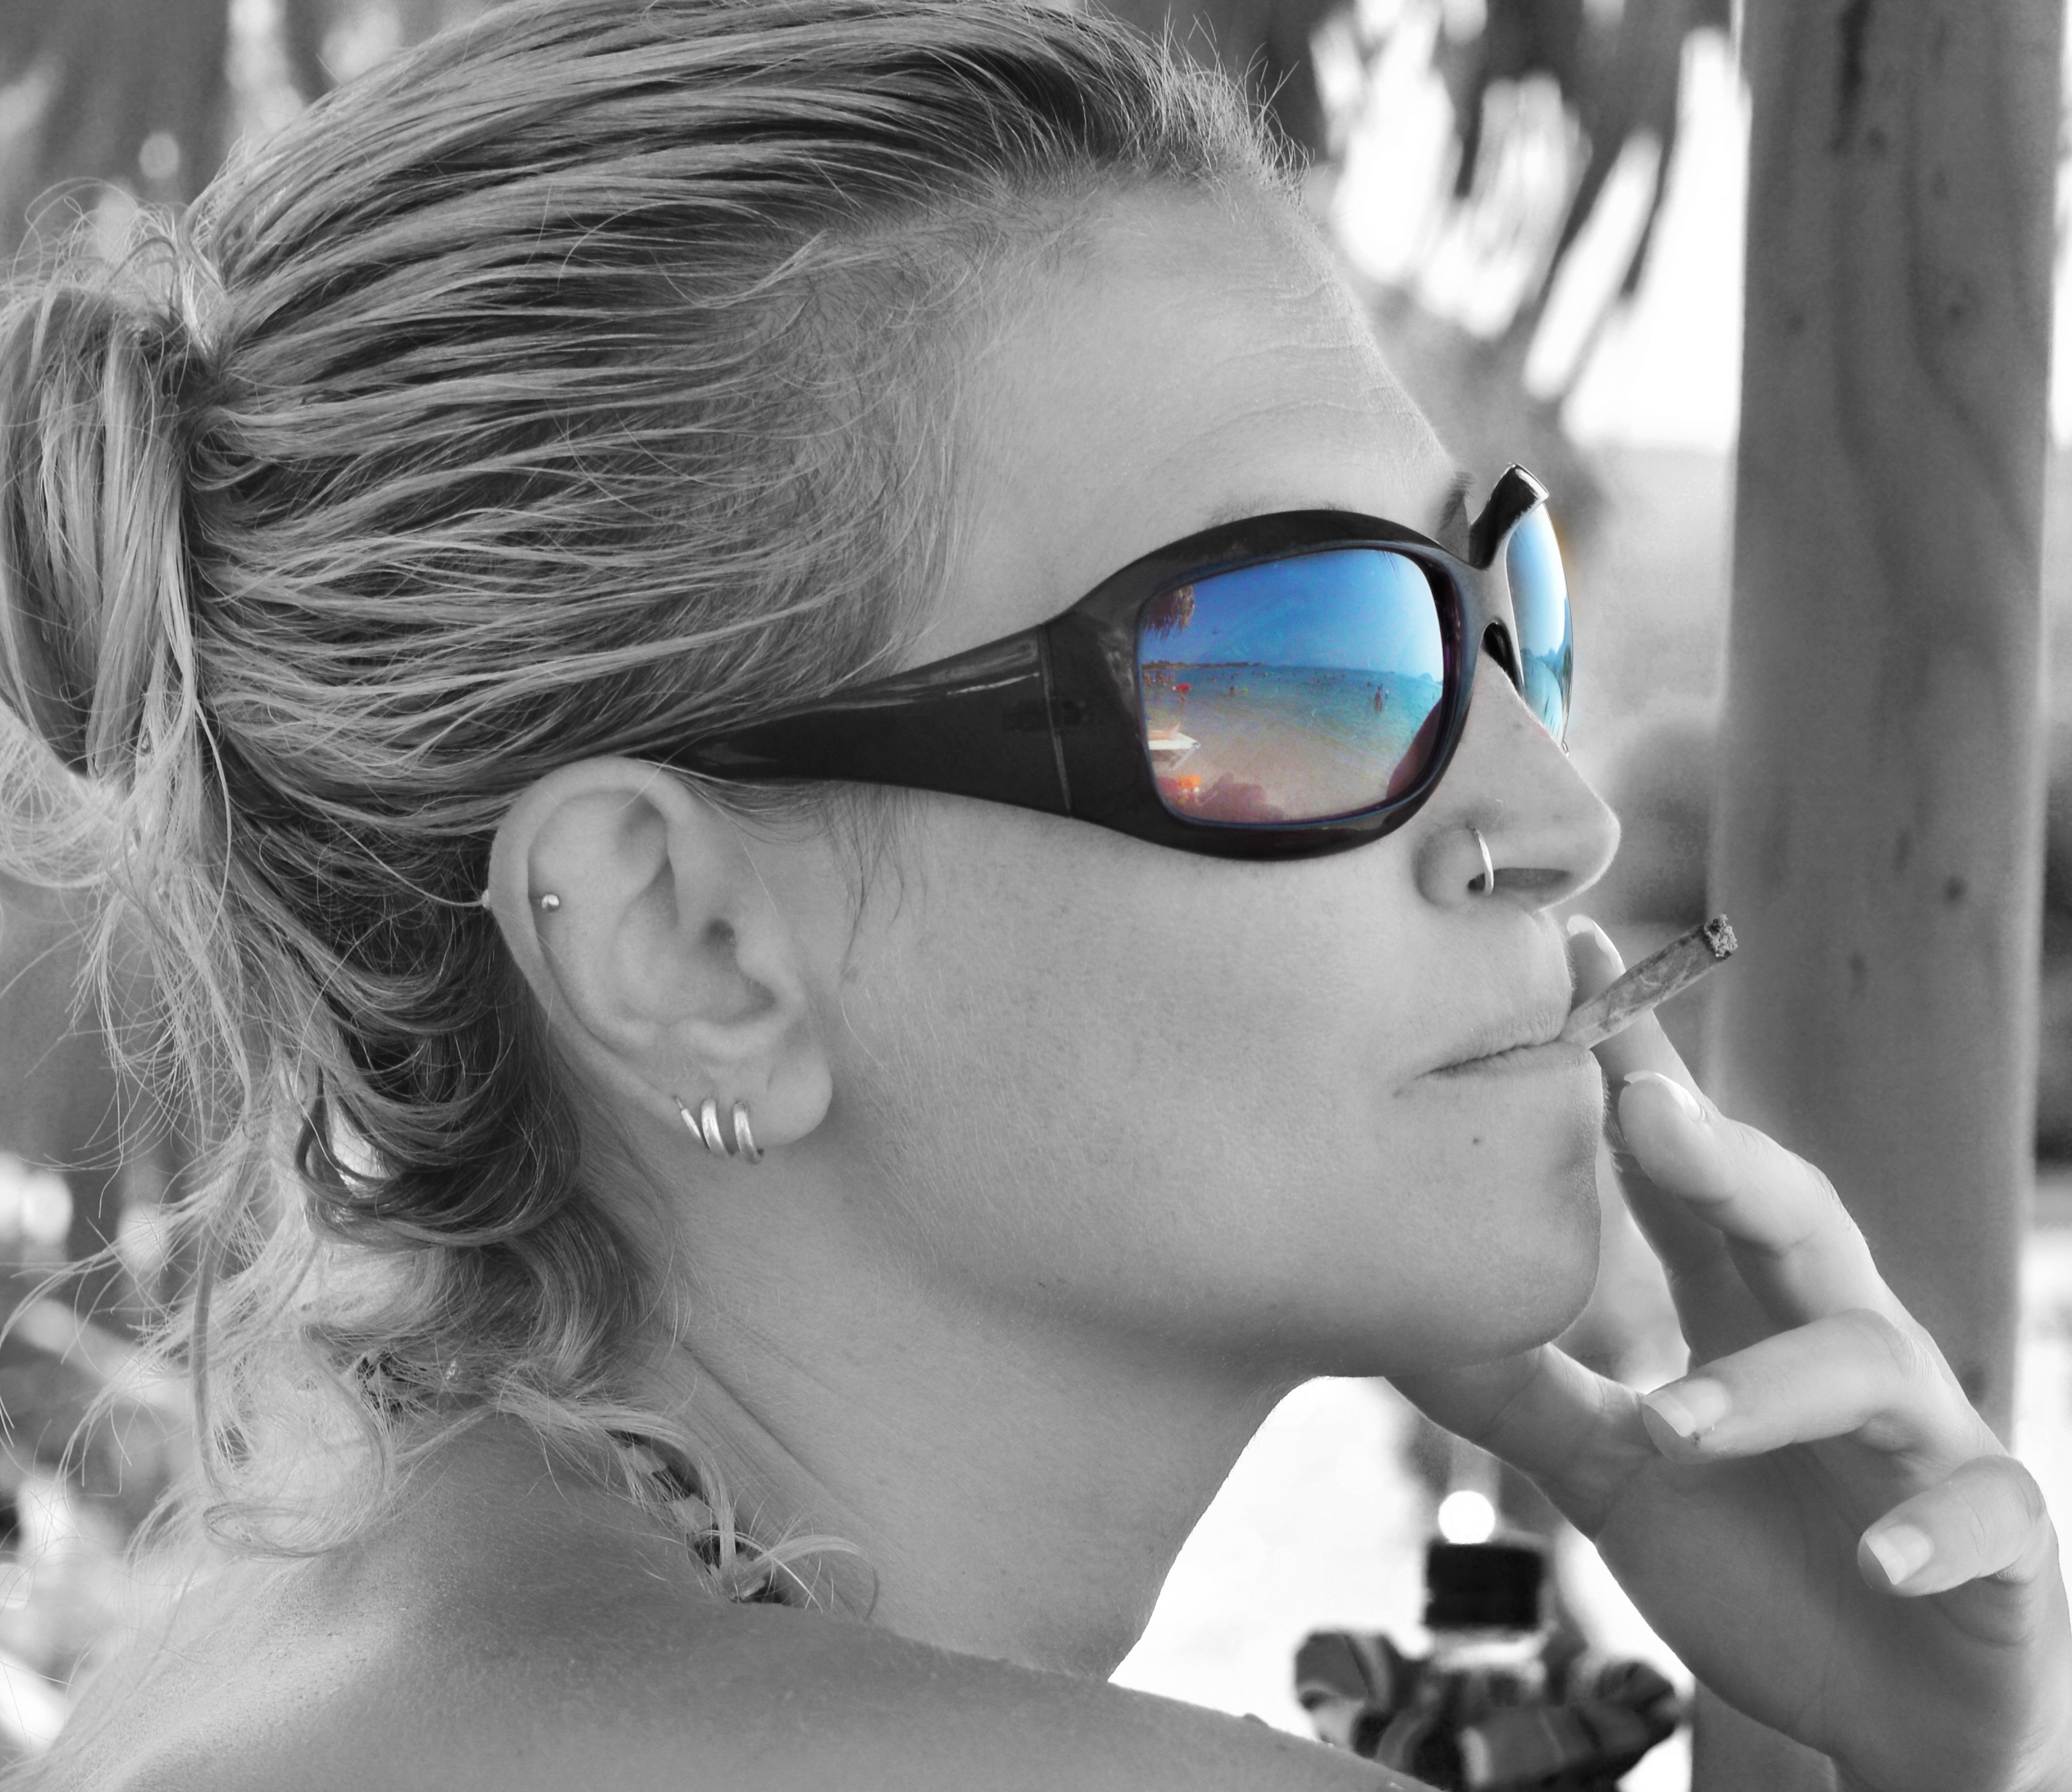
person, black and white, people, girl, woman, hair, white, photography, cute, female, portrait, model, young, black, monochrome, lady, hairstyle, close up, face, nose, women, sunglasses, eye, glasses, head, eyewear, beauty, organ, attractive, young woman, emotion, adult, beautiful woman, photo shoot, woman face, model woman, women face, monochrome photography, portrait photography, fashion accessory, vision care